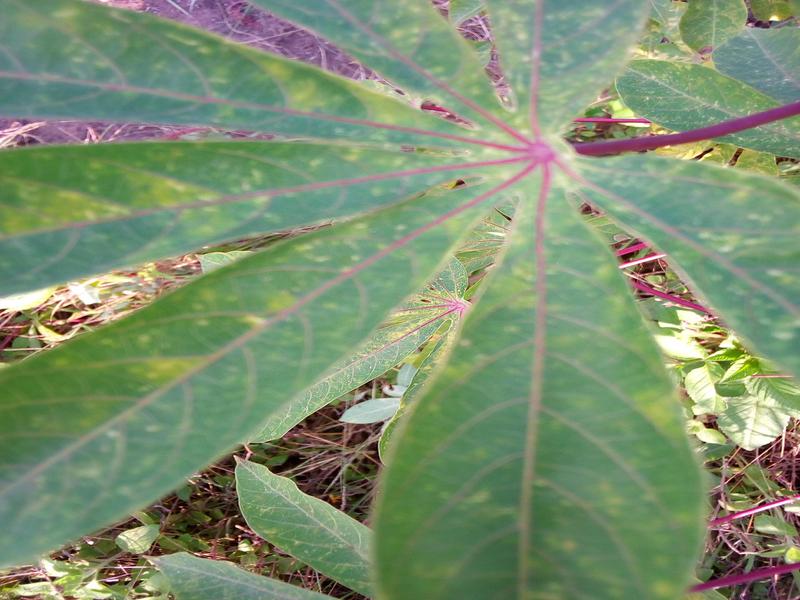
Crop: cassava
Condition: green_mottle